The Last Temptation of Homer

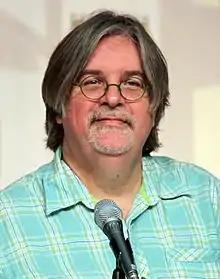
A man in glasses and a plaid shirt sits in front of a microphone.

In its original American broadcast, "The Last Temptation of Homer" finished 24th (tied with "The Fresh Prince of Bel-Air") in the ratings for the week of December 6–12, 1993. It acquired a Nielsen rating of 12.7. The episode was the highest-rated show on the Fox network that week.